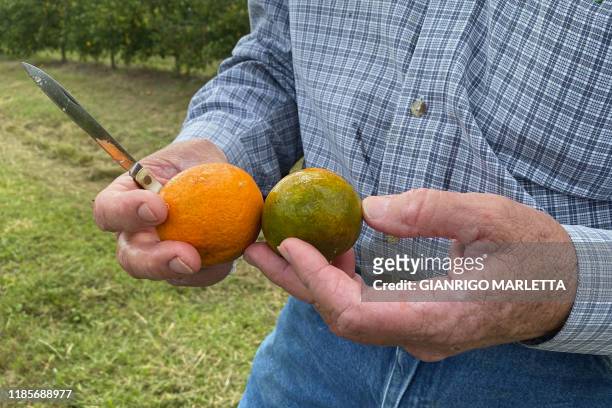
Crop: unknown
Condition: citrus_citrus_greening_disease